Thomas J. Duffy

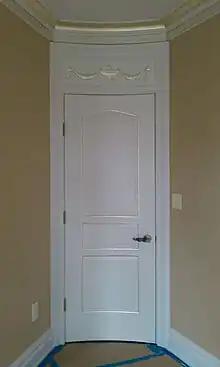
Another example of a curved door built by upstate New York designer and craftsman Thomas J. Duffy using laser technology. (Click On Photo To Enlarge)

Thomas J. Duffy’s art has appeared in exhibits in New York City, Boston, Canada, and at the Frederic Remington Art Museum in Ogdensburg, NY. “Holly Veneer and Inlay Bench” is in the permanent collection of the Boston Museum of Fine Arts’ exhibit, “American Decorative Arts.” Another work, “Wall Piece,” became part of a Christie’s benefit auction for the New York City Opera in 1990. That same year, Duffy created a featured piece for the Empire State Crafts Alliance fund-raiser. The piece, called “Chair Within a Chair,” was on display at the Heller Gallery in SOHO, New York City. During that weekend, Duffy also exhibited a folding screen at Saks Fifth Avenue. In both the chair and the screen Duffy applied the pentimento technique. He exhibited in “American Concern for Artistry and Craftsmanship,” a temporary show at the Lincoln Center for the Performing Arts in New York City in 1980. He presented “Curly Maple Chair” to the U.S. Ambassador to Canada in May 1981. The chair is now a part of the Embassy’s permanent collection in Ottawa, Ontario, Canada. In December 1979 a one-man show at the Frederic Remington Art Museum in Ogdensburg, NY, spotlighted 50 pieces by Duffy as well as numerous photographs of his work.